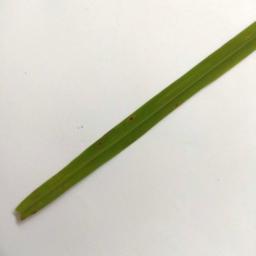
Label: Rice___Brown_Spot